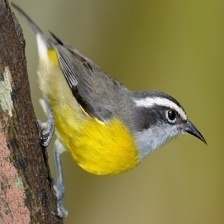
Species: BANANAQUIT
Scientific name: COEREBA FLAVEOLA